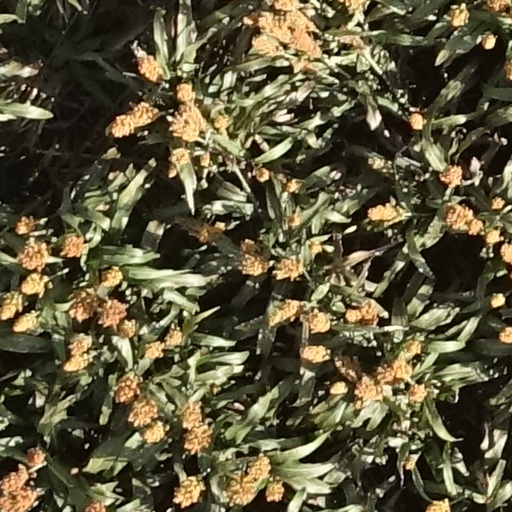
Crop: sorghum